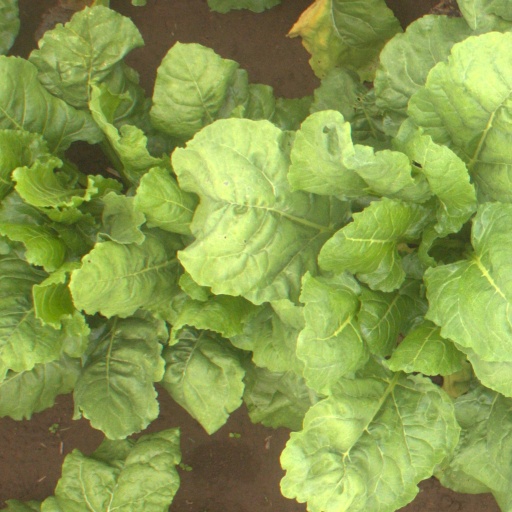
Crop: sugar beet